Cave of the Patriarchs

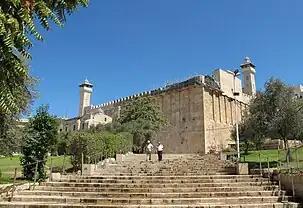
Cave of the Patriarchs, 2010, as seen from the Israeli-controlled side

In 2020, Israeli archaeologists led by David Ben-Shlomo (Ariel University) dated pottery from the caves (recovered surreptitiously by local residents in 1981) to the 8th century BCE. The different origins of the shards, from various areas around Hebron and Jerusalem, suggest the site may have been a pilgrimage site as early as this date, according to the study authors.